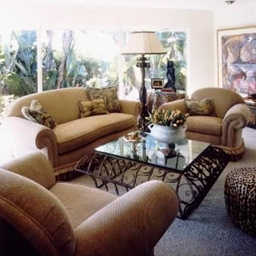
Room type: livingroom